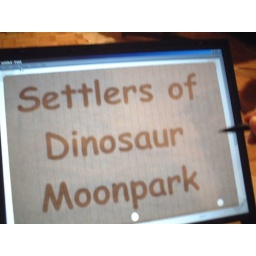
this is how I can burn pretty letters, by tracing them off my laptop screen